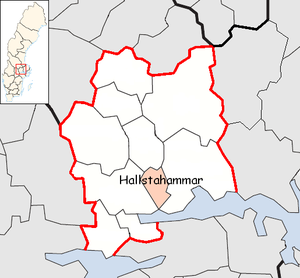
La commune de Hallstahammar est une commune suédoise du comté de Västmanland. 15 038 personnes y vivent. Son chef-lieu se situe à Hallstahammar.